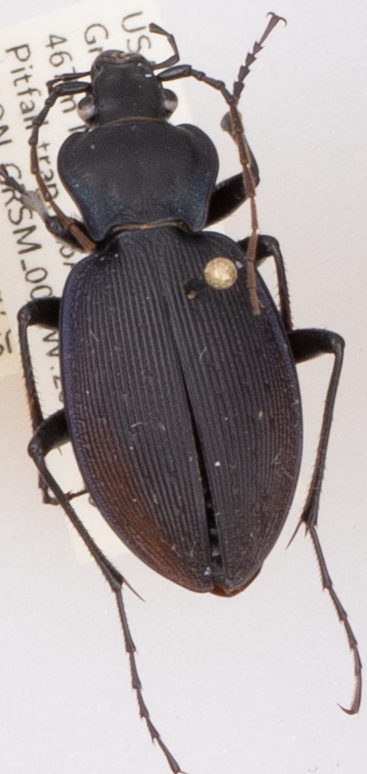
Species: Carabus goryi
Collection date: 2019-04-16
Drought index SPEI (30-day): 0.21
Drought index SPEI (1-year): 2.09
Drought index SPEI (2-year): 2.09